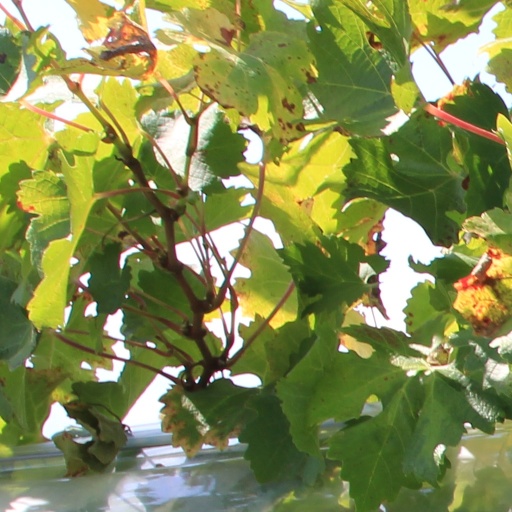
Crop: grape